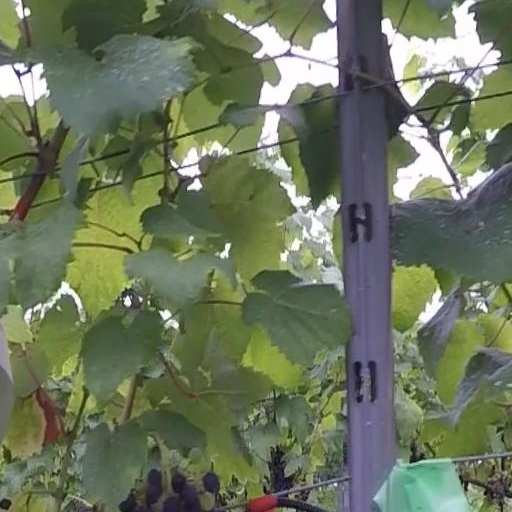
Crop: grape